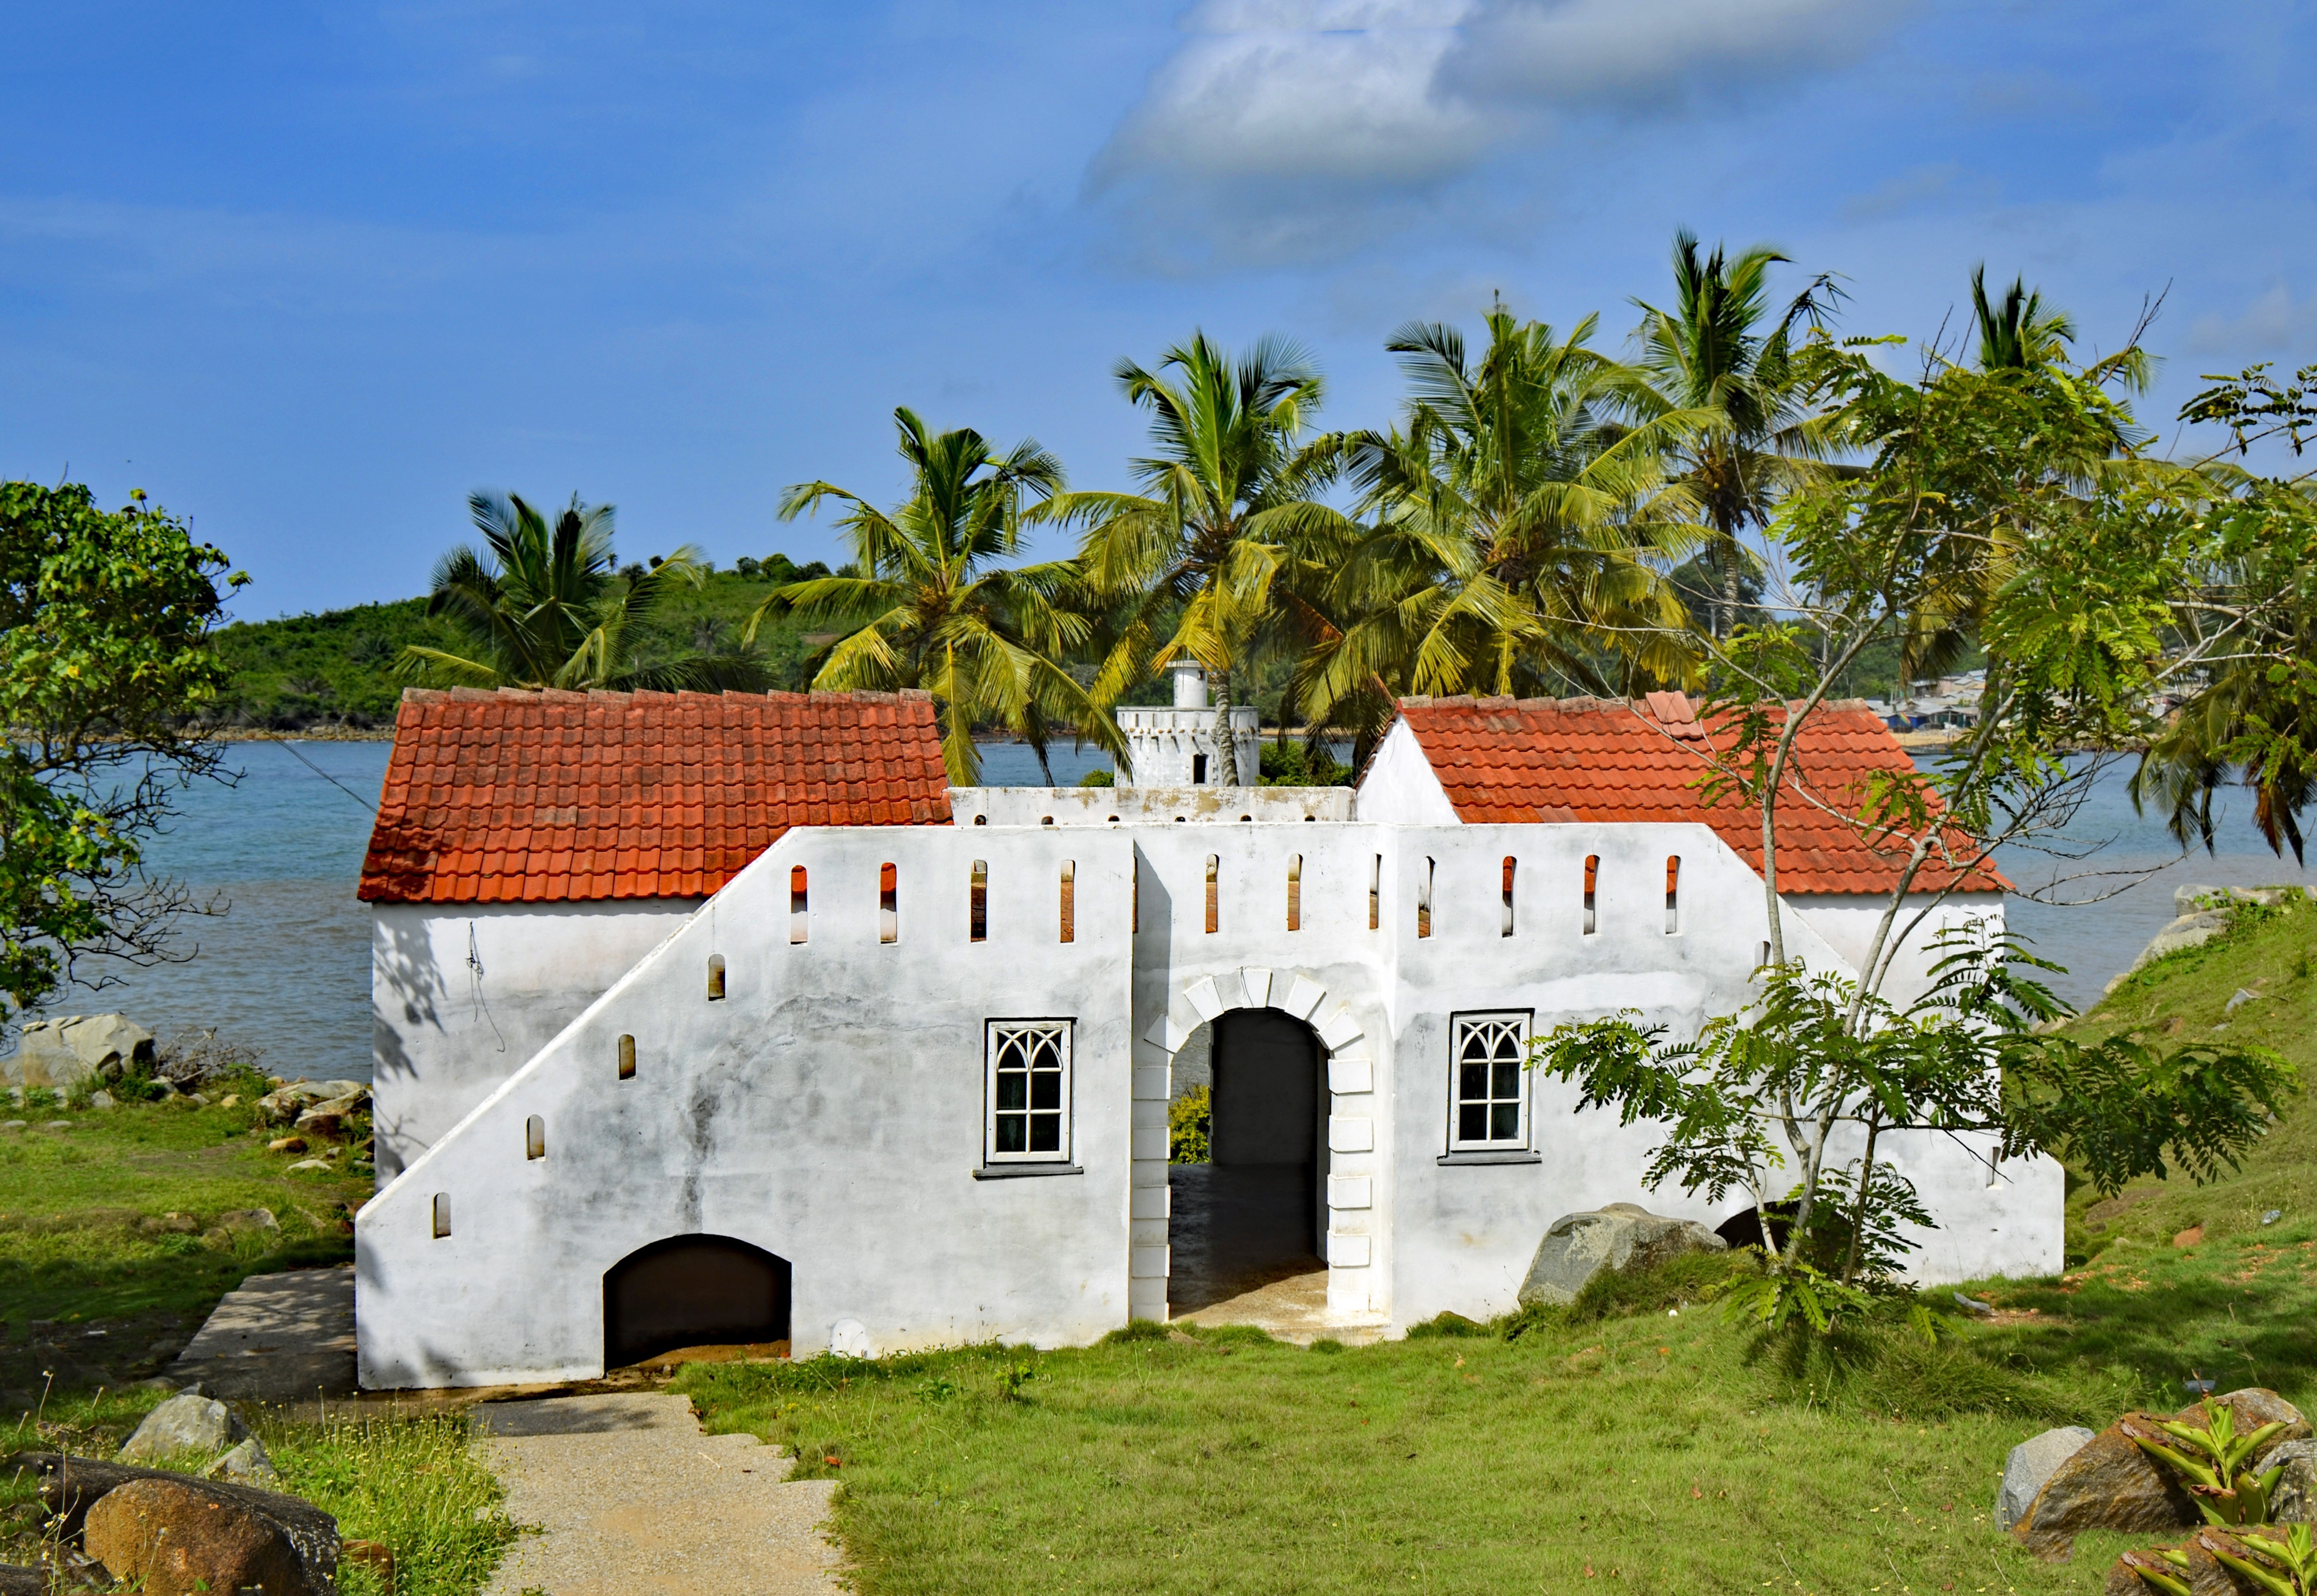
villa, house, building, monument, vacation, village, africa, tourism, places of interest, memorial, resort, monastery, fort, ghana, estate, hacienda, slavery, rural area, west africa, dixcove, continued metal cross, colonial domination